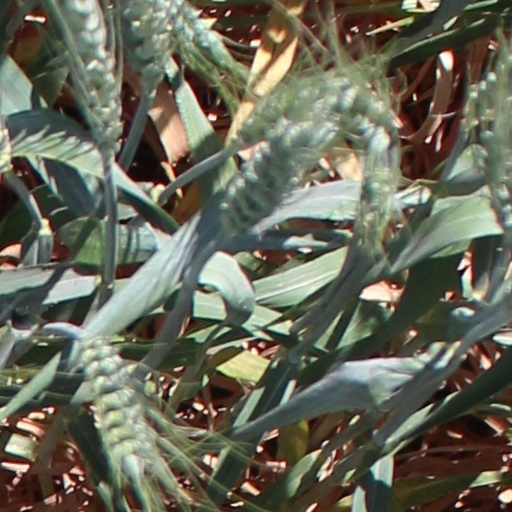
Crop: wheat